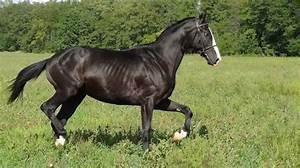
horse